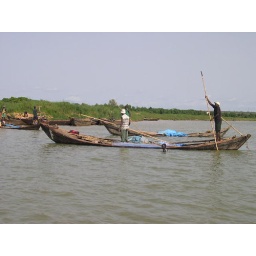
sand-collecting boat in the niger river